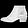
Label: Ankle boot